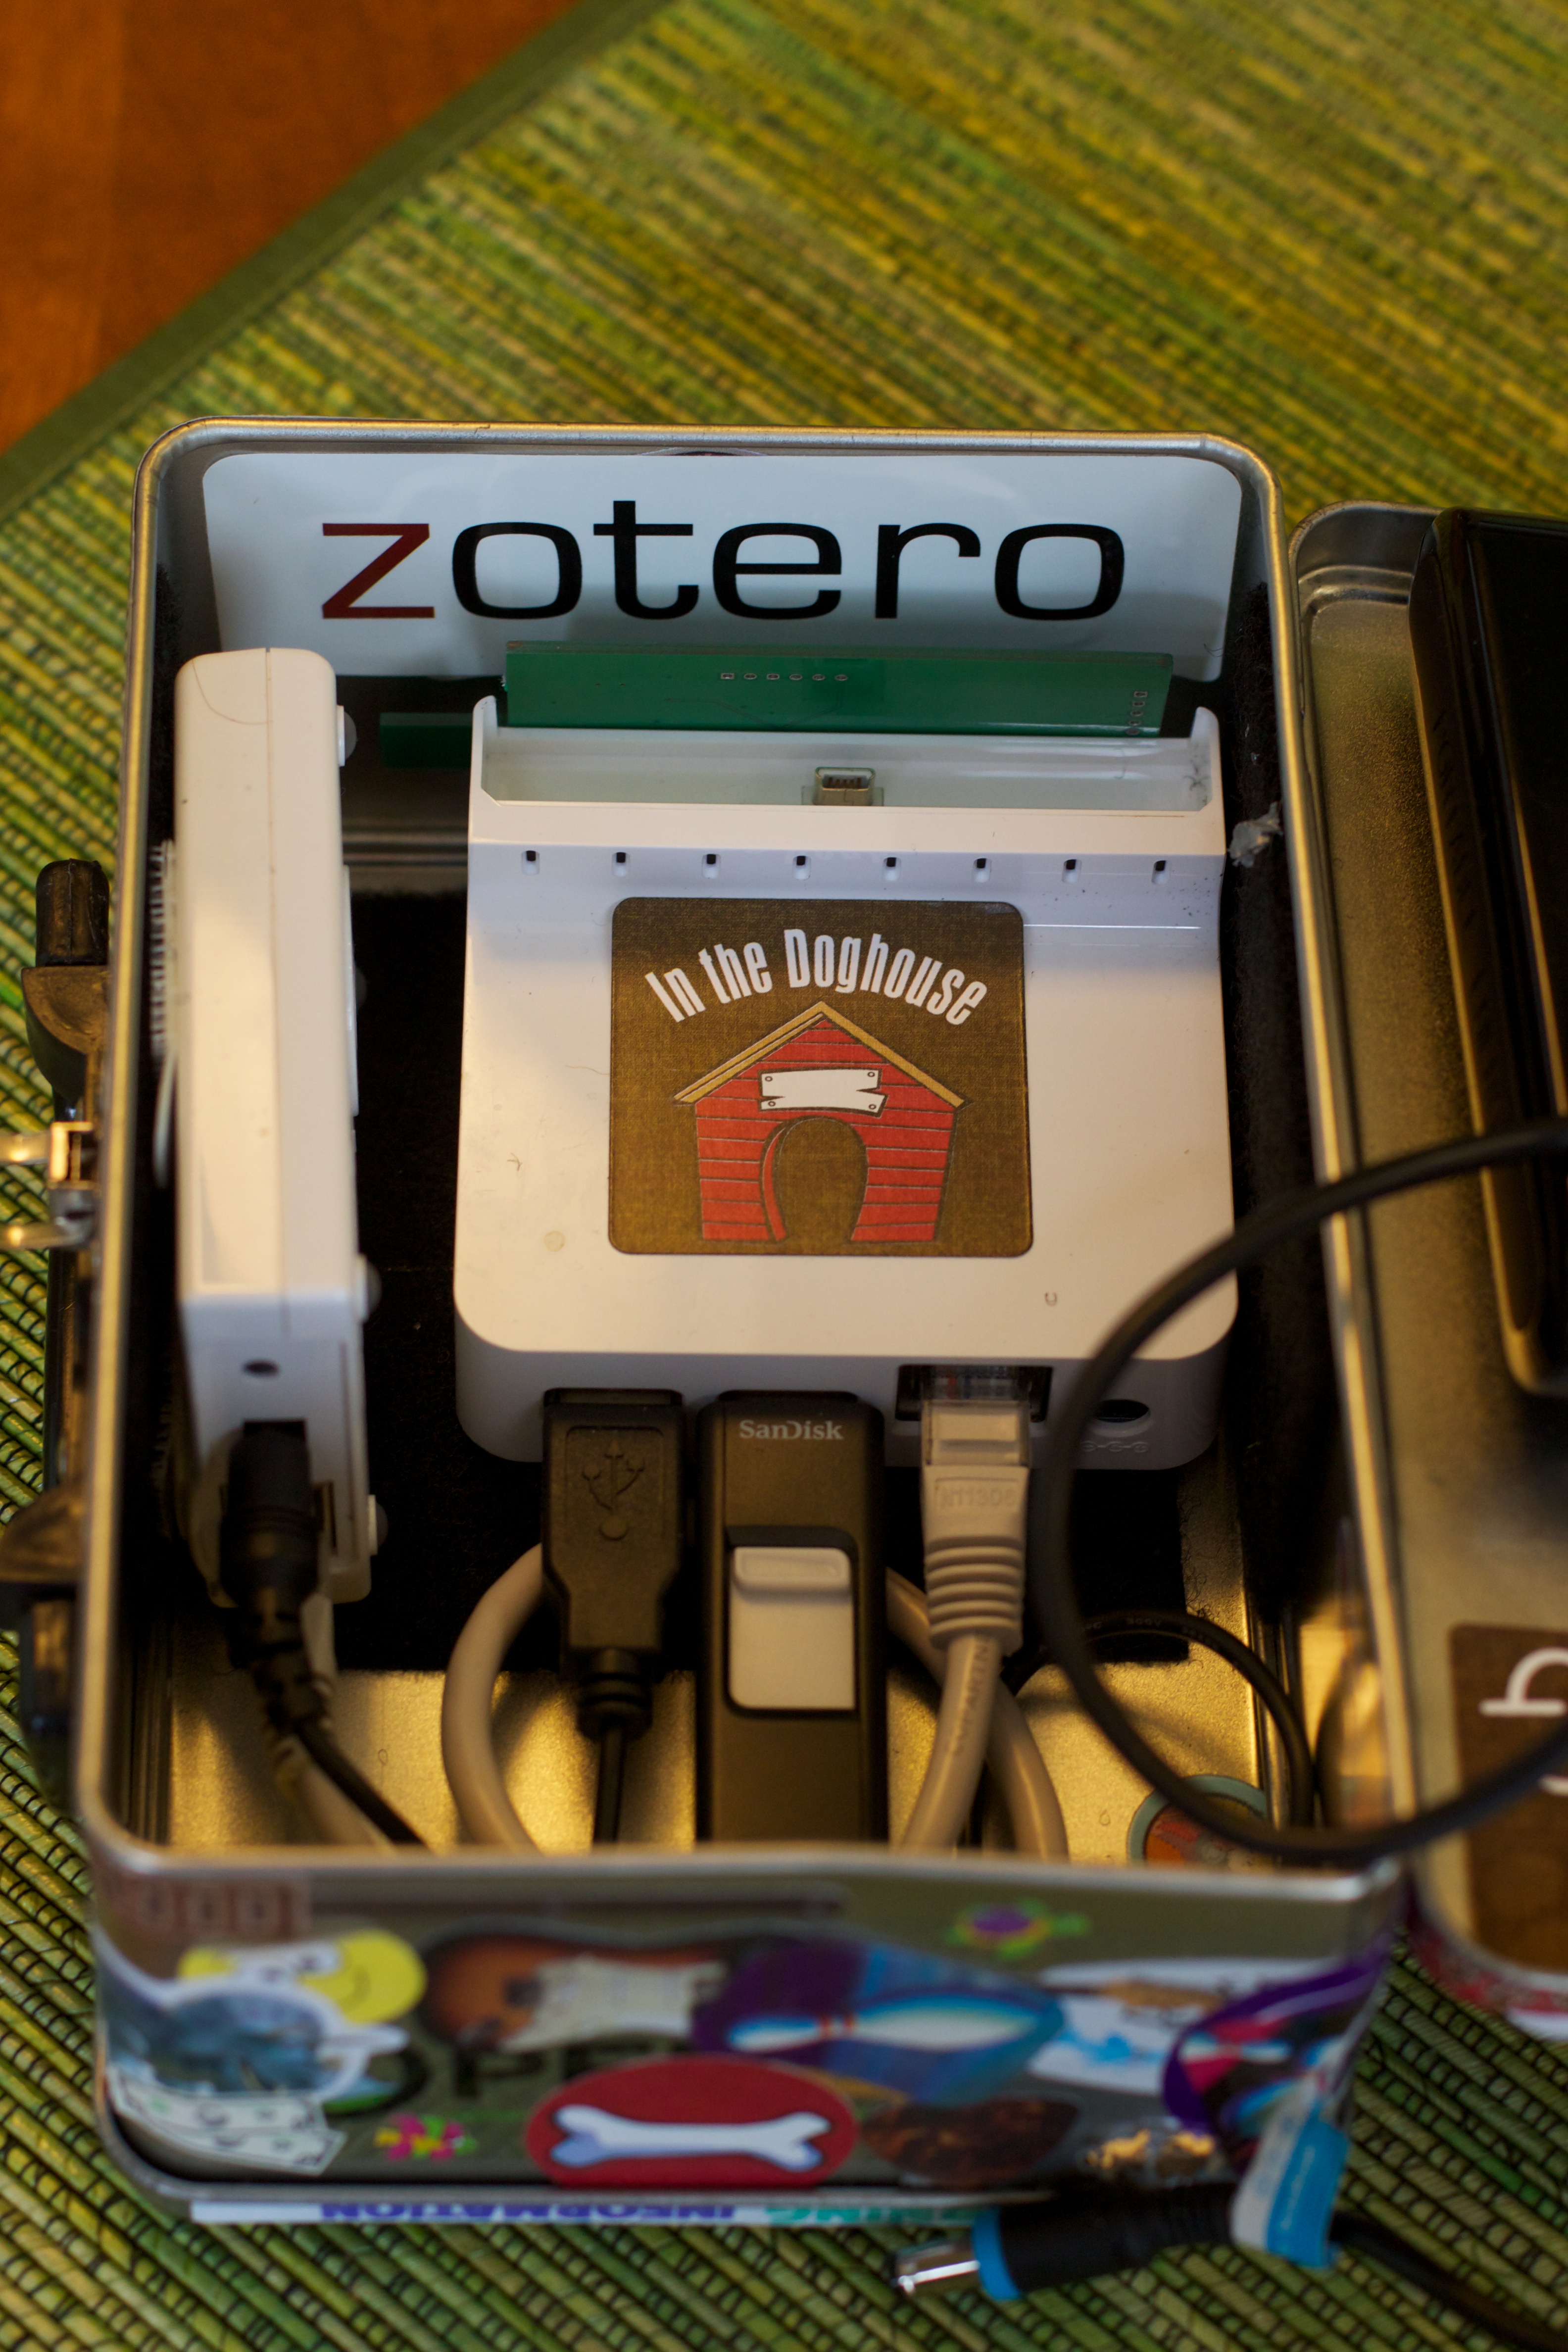
vehicle, gadget, machine, games, storybox, piratebox, odyssey, screenshot